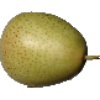
Label: Pear 1